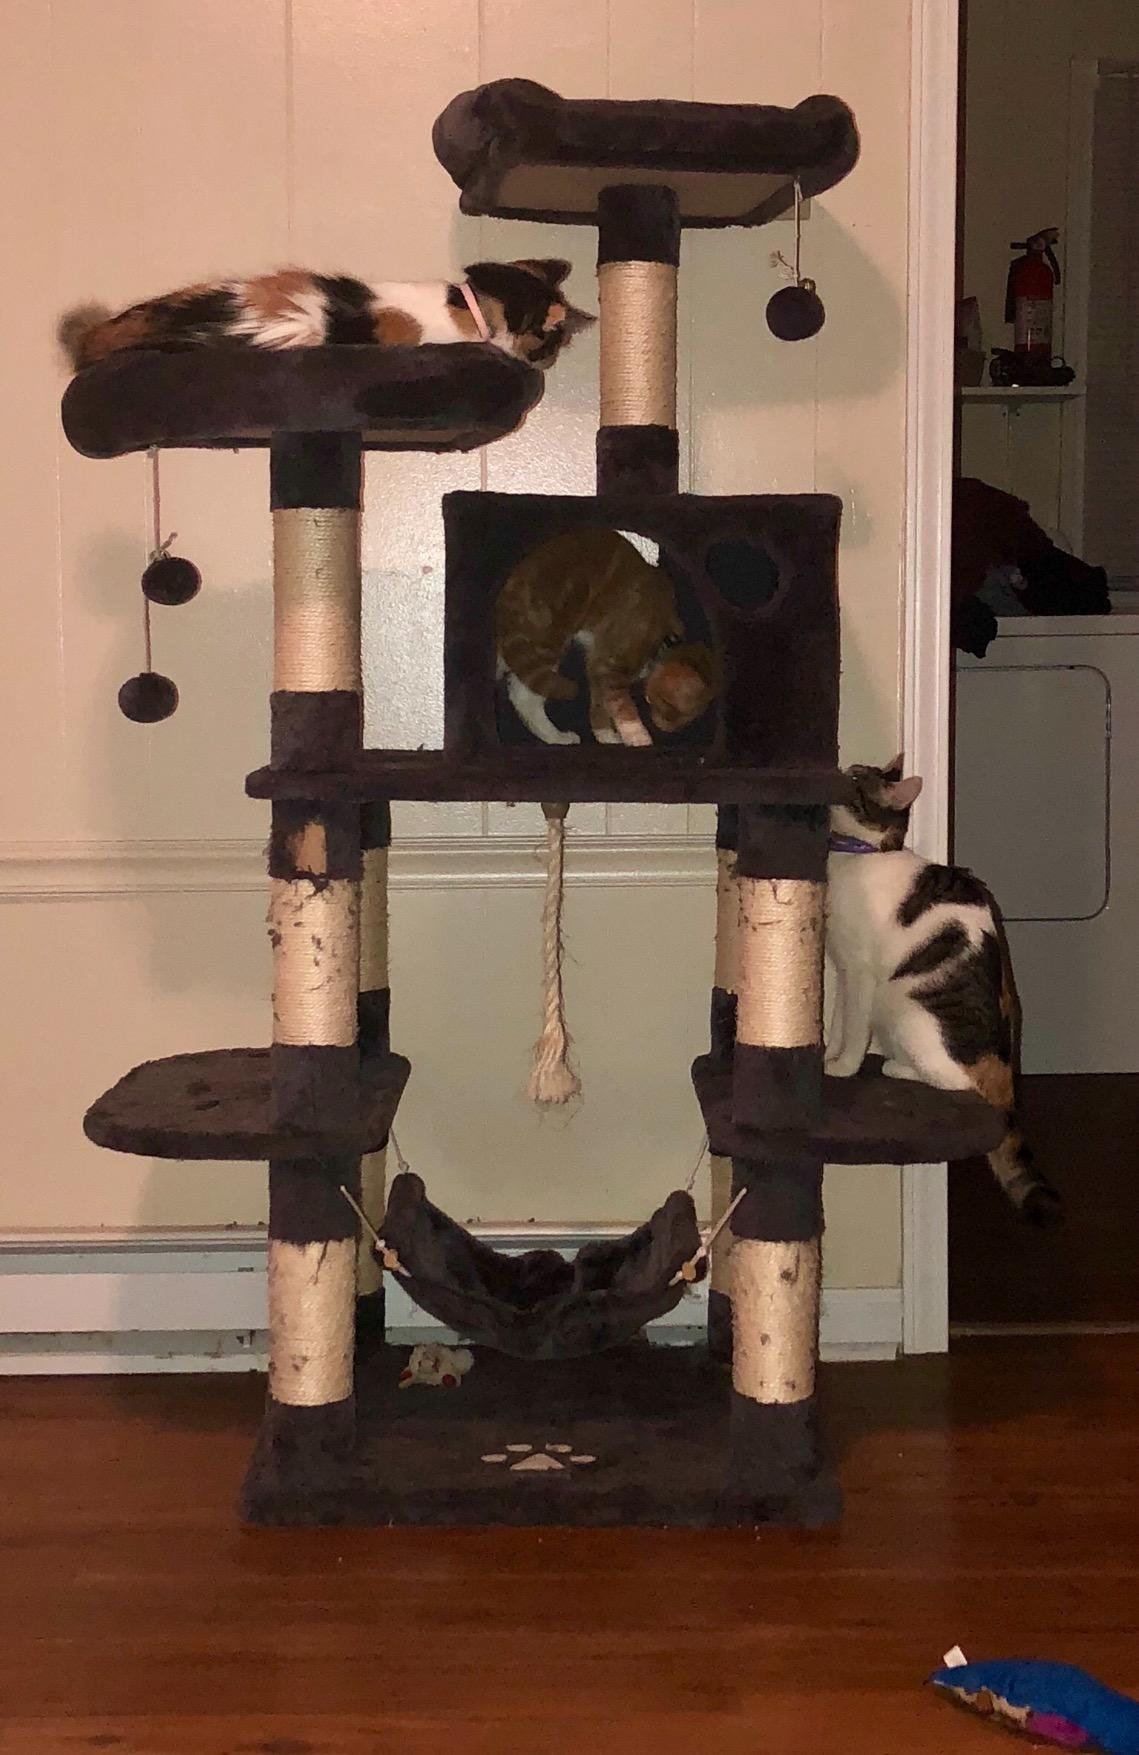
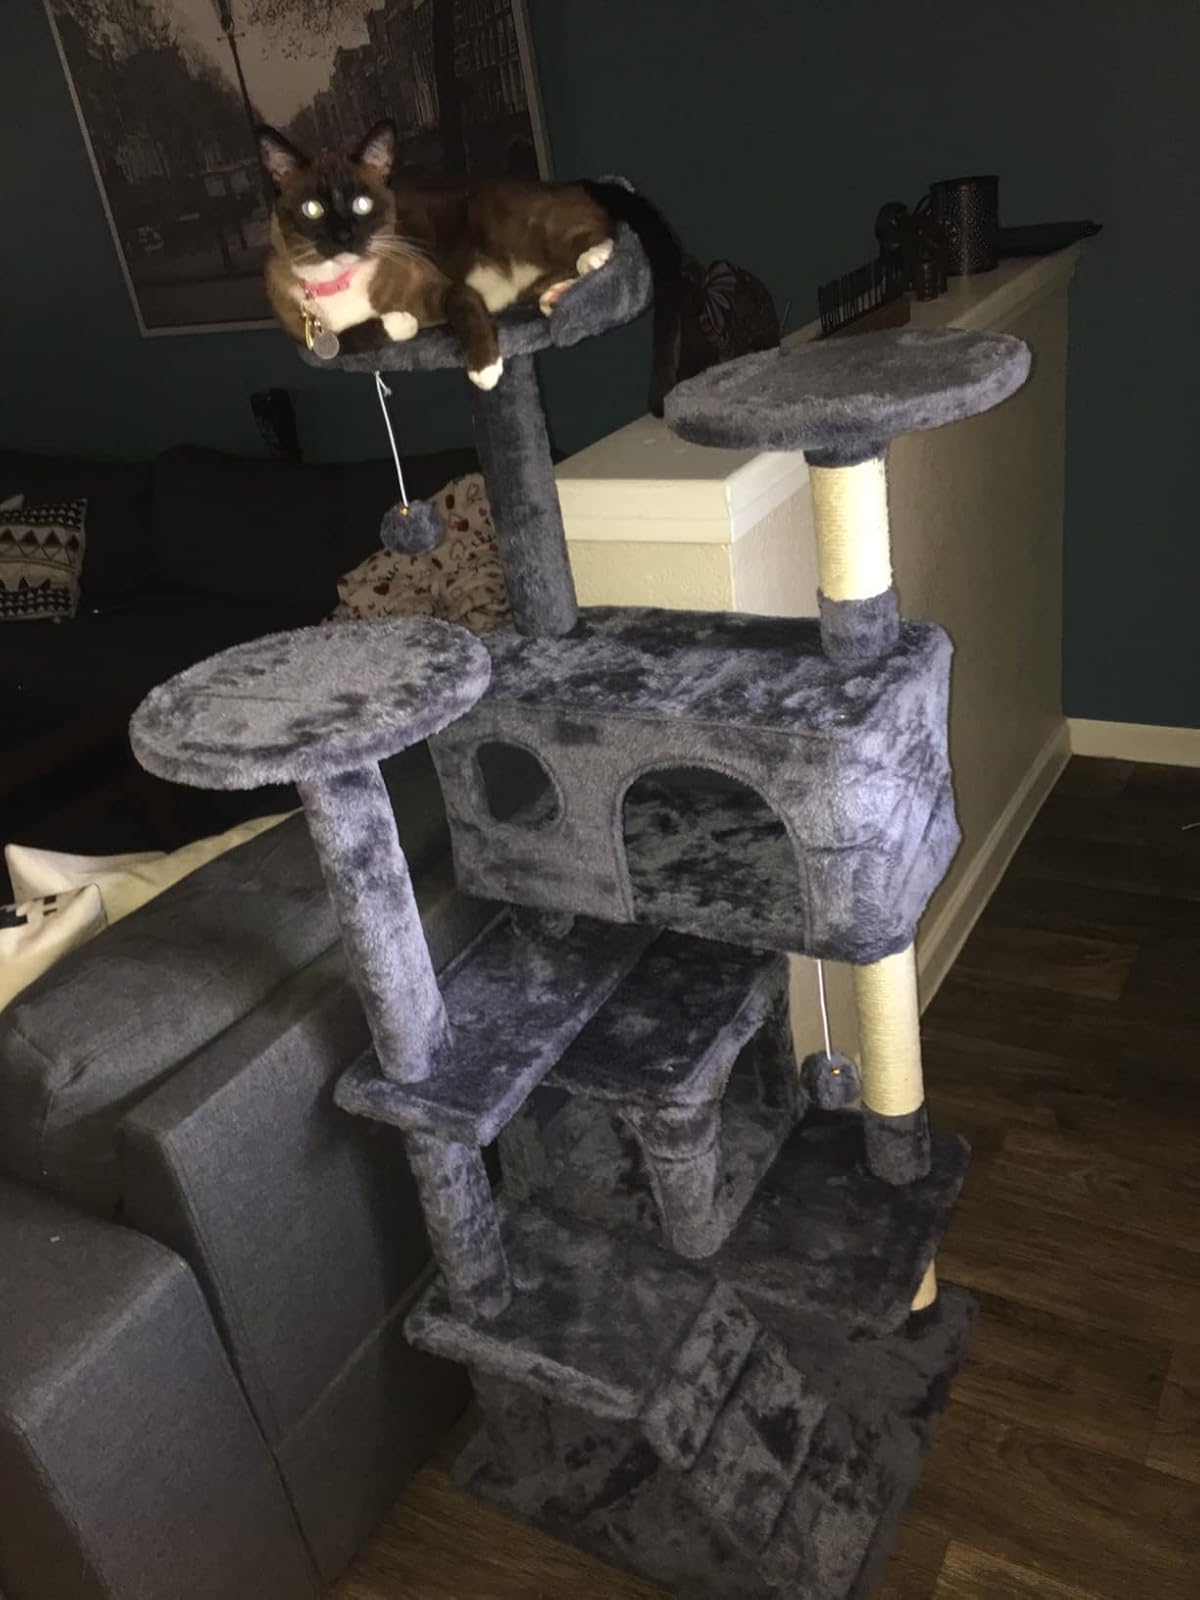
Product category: items_cat tree
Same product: no